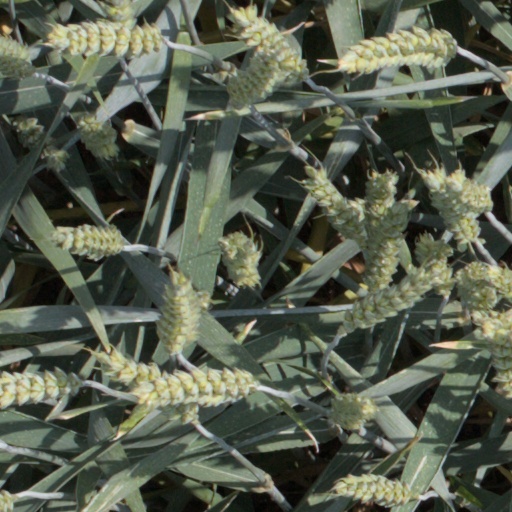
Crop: wheat